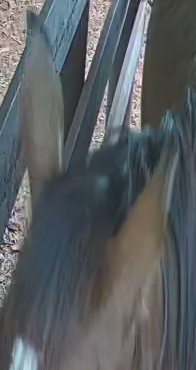
Face region: ears (position_of_ears)
Pain indicator: obviously_present